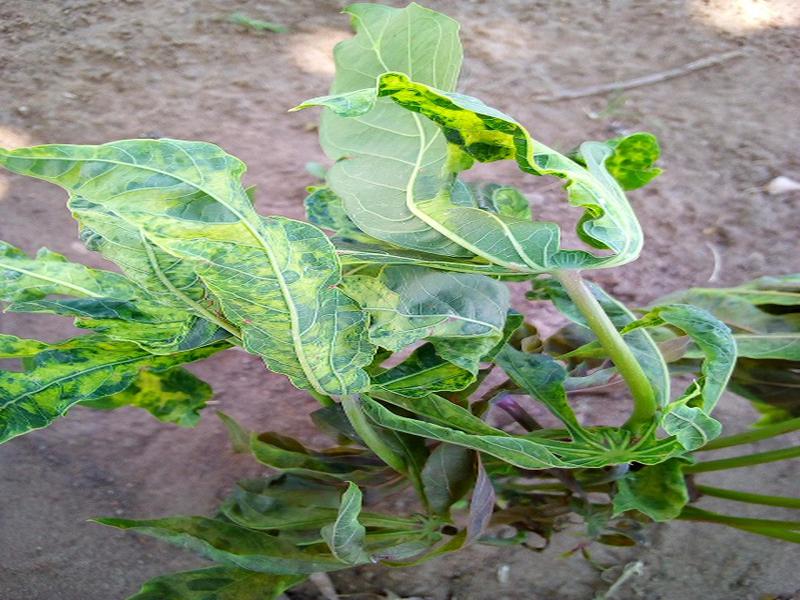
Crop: cassava
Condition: mosaic_disease